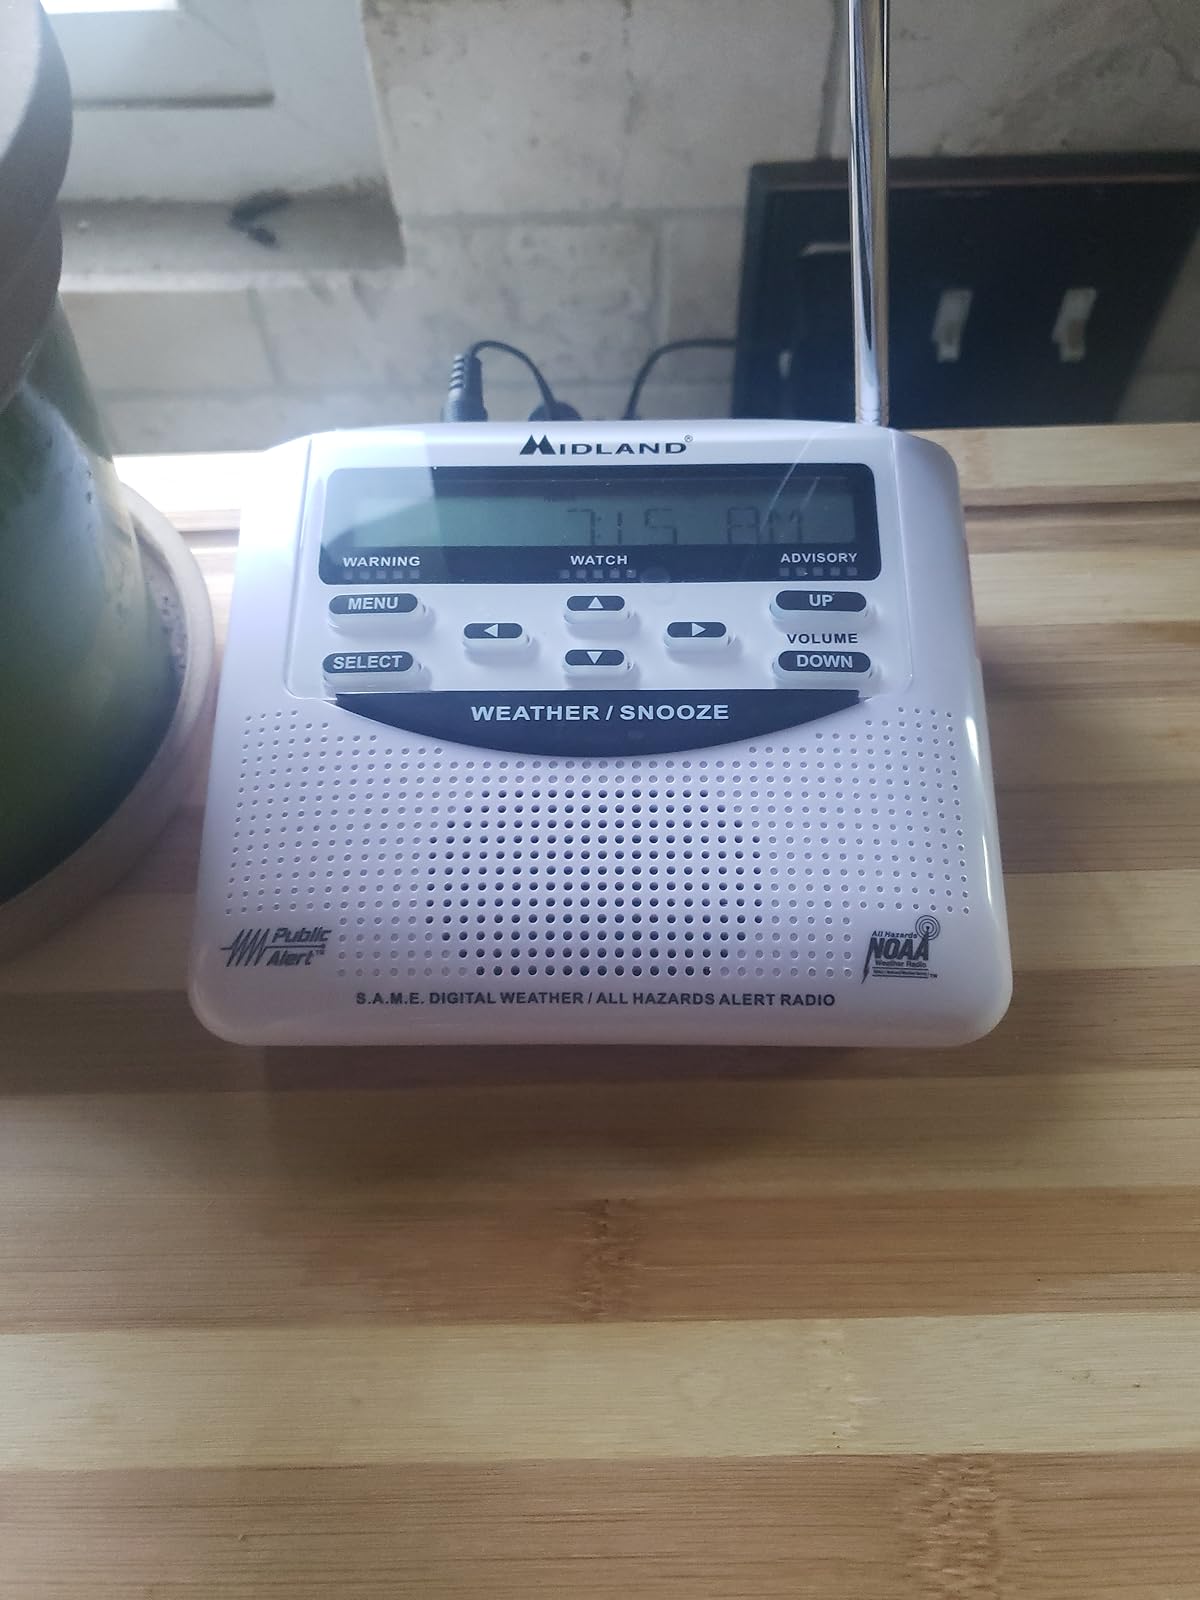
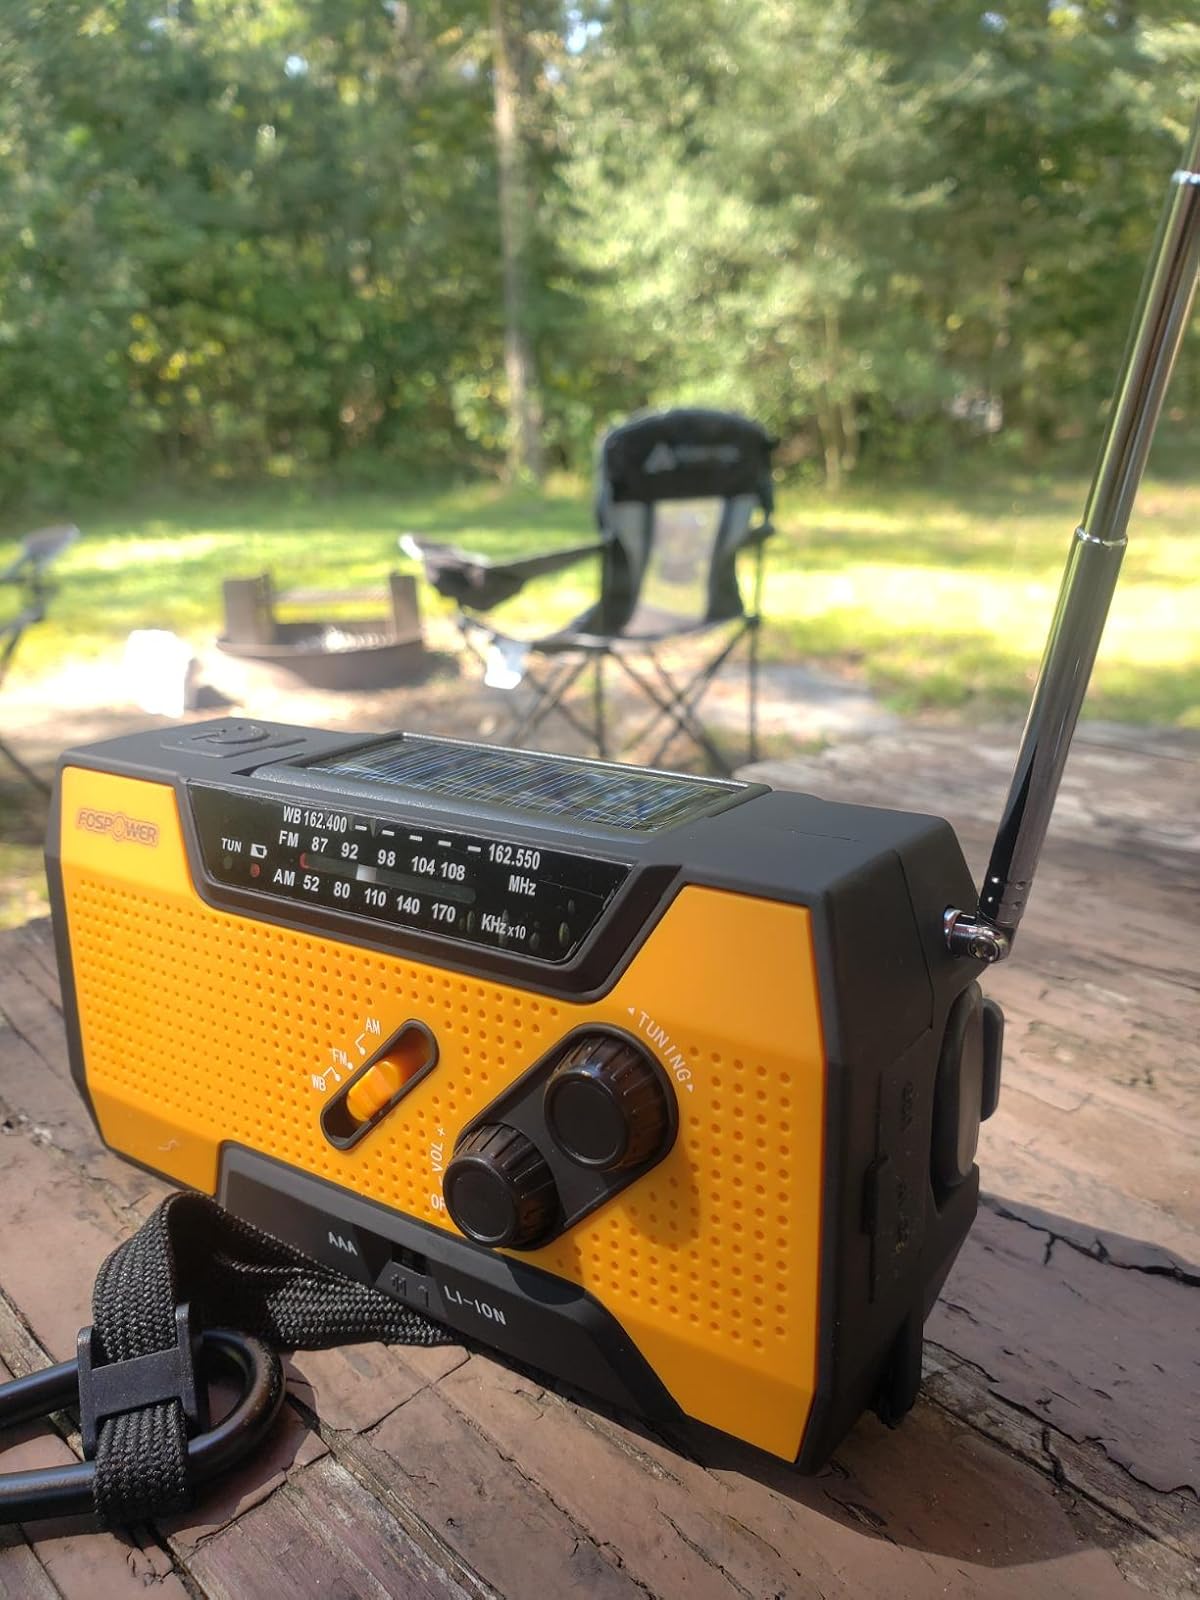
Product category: radio
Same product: no